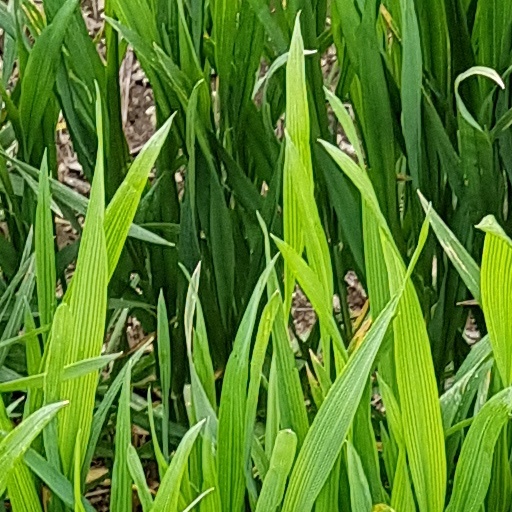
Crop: wheat